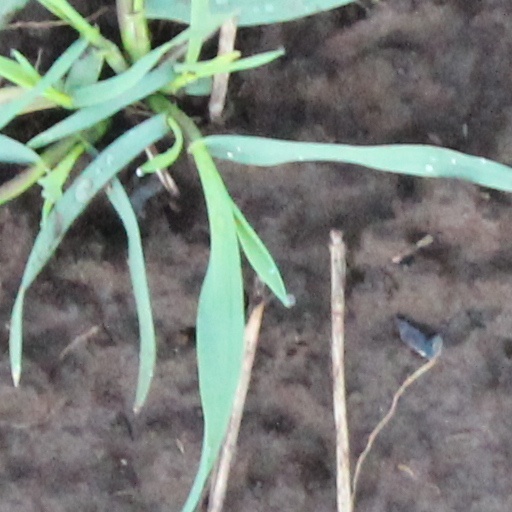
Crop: wheat